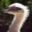
Label: bird